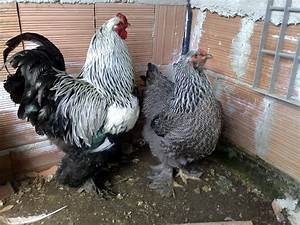
Label: gallina